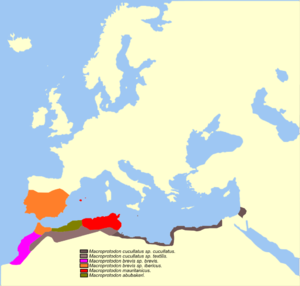
Macroprotodon est un genre de serpents de la famille des Colubridae.